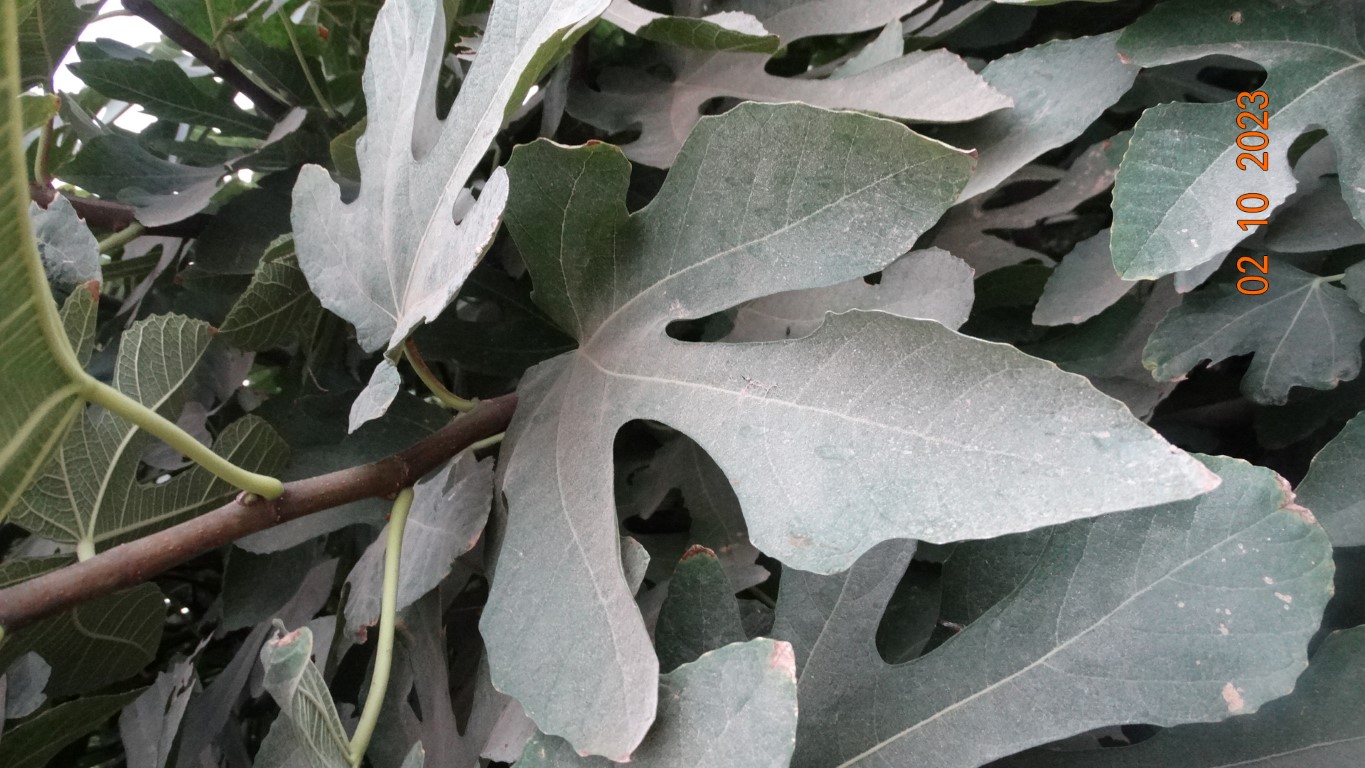
Label: healthy